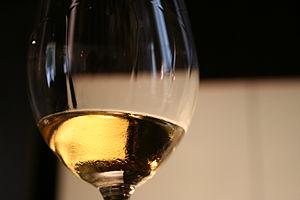
Le vignoble de Bordeaux est le vignoble regroupant toutes les vignes du département de la Gironde, dans le Sud-Ouest de la France.